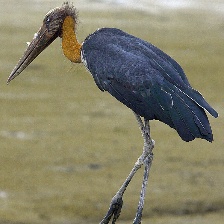
Species: LESSER ADJUTANT
Scientific name: LEPTOPTILOS JAVANICUS
ImageNet parent category: white_stork